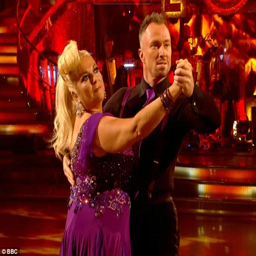
pretty in purple : it was a dramatic performance for tv personality as she took